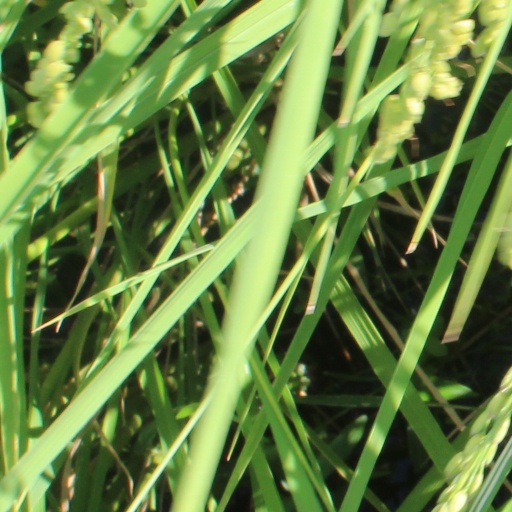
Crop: rice